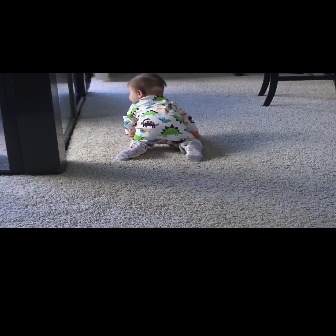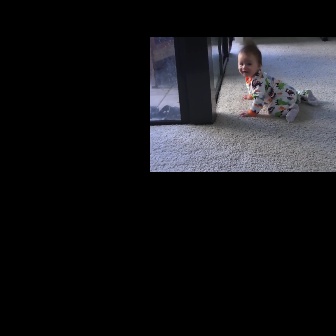
  Please identify the target specified by the bounding box [115,73,204,162] in the first image and locate it in the second image. Return the coordinates in [x_min,y_min,x_max,y_max] format.
Answer: [237,40,319,122]